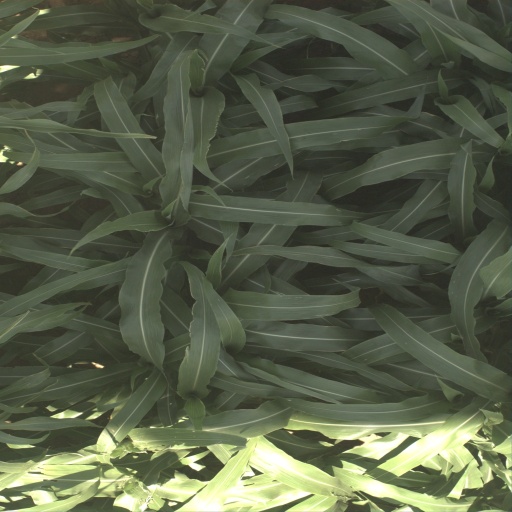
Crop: sorghum